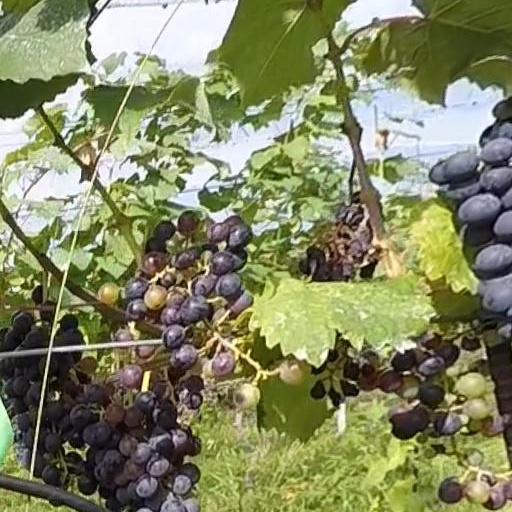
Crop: grape